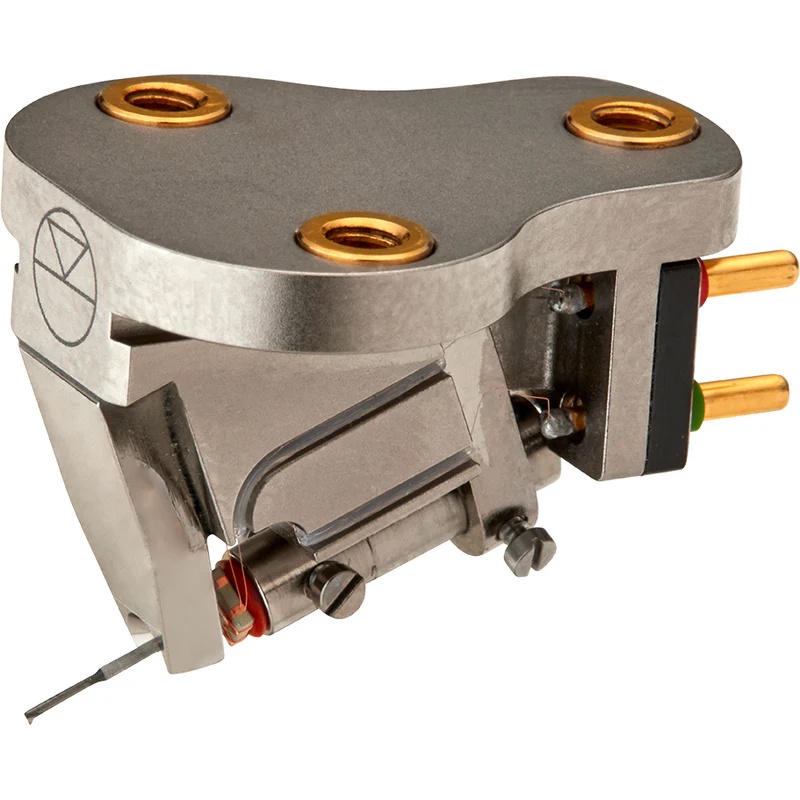
LINN Kendo Moving Coil Cartridge
LINN Kendo Moving Coil Cartridge Kendo is a modern martial art form; translated from the Japanese it means “way of the sword”. At Linn however, the word has unique connotations. Our sword is forged of boron, with a super-fine-line diamond tip. Our armour is nickel-coated, 7075-grade aluminium. Kendo is the eager apprentice to its master, Ekstatik; sharing the same values, and picking up many of its traits along the way. Kendo is the outcome of our engineers’ efforts to capitalise on the elements of Ekstatik which work so well; using our tried-and-true, trickle-down development methodology to produce a more affordable, high-performance cartridge which retains the same core design principles and acoustic fingerprint. Kendo possesses a rigid, nickel-coated 7075-grade aluminium body. This specific grade of aluminium matches that of our Arko tonearm, for which Kendo was designed to be the perfect partner. This facilitates superb material synergy throughout the tonearm system, and effectively banishes unwanted resonances away from the delicate generator, along the arm, and out through the sub-chassis. Key Features Moving coil (MC) Rigid, nickel-coated, 7075-grade aluminium body Low-mass and stiff boron cantilever Super-fine-line stylus Aluminium-bronze threaded inserts Perfectly paired with Arko tonearm Specifications Stylus Type Super Fine Line Cantilever Boron Coil Wire Copper 4N Pin Connection Type 1.2mm gold pin Mounting Points 3 Output Voltage 0.45mV @3.54cm/s Channel Balance at 1 kHz < 1dB Channel Separation at 1kHz > 28dB Load Resistance 100Ω Load Capacitance` 1nF Tracking Force 2.0g Cartridge Mass 7.6 g
Brand: Linn
Category: Electronics > Audio > Audio Accessories > Turntable Accessories > Cartridges